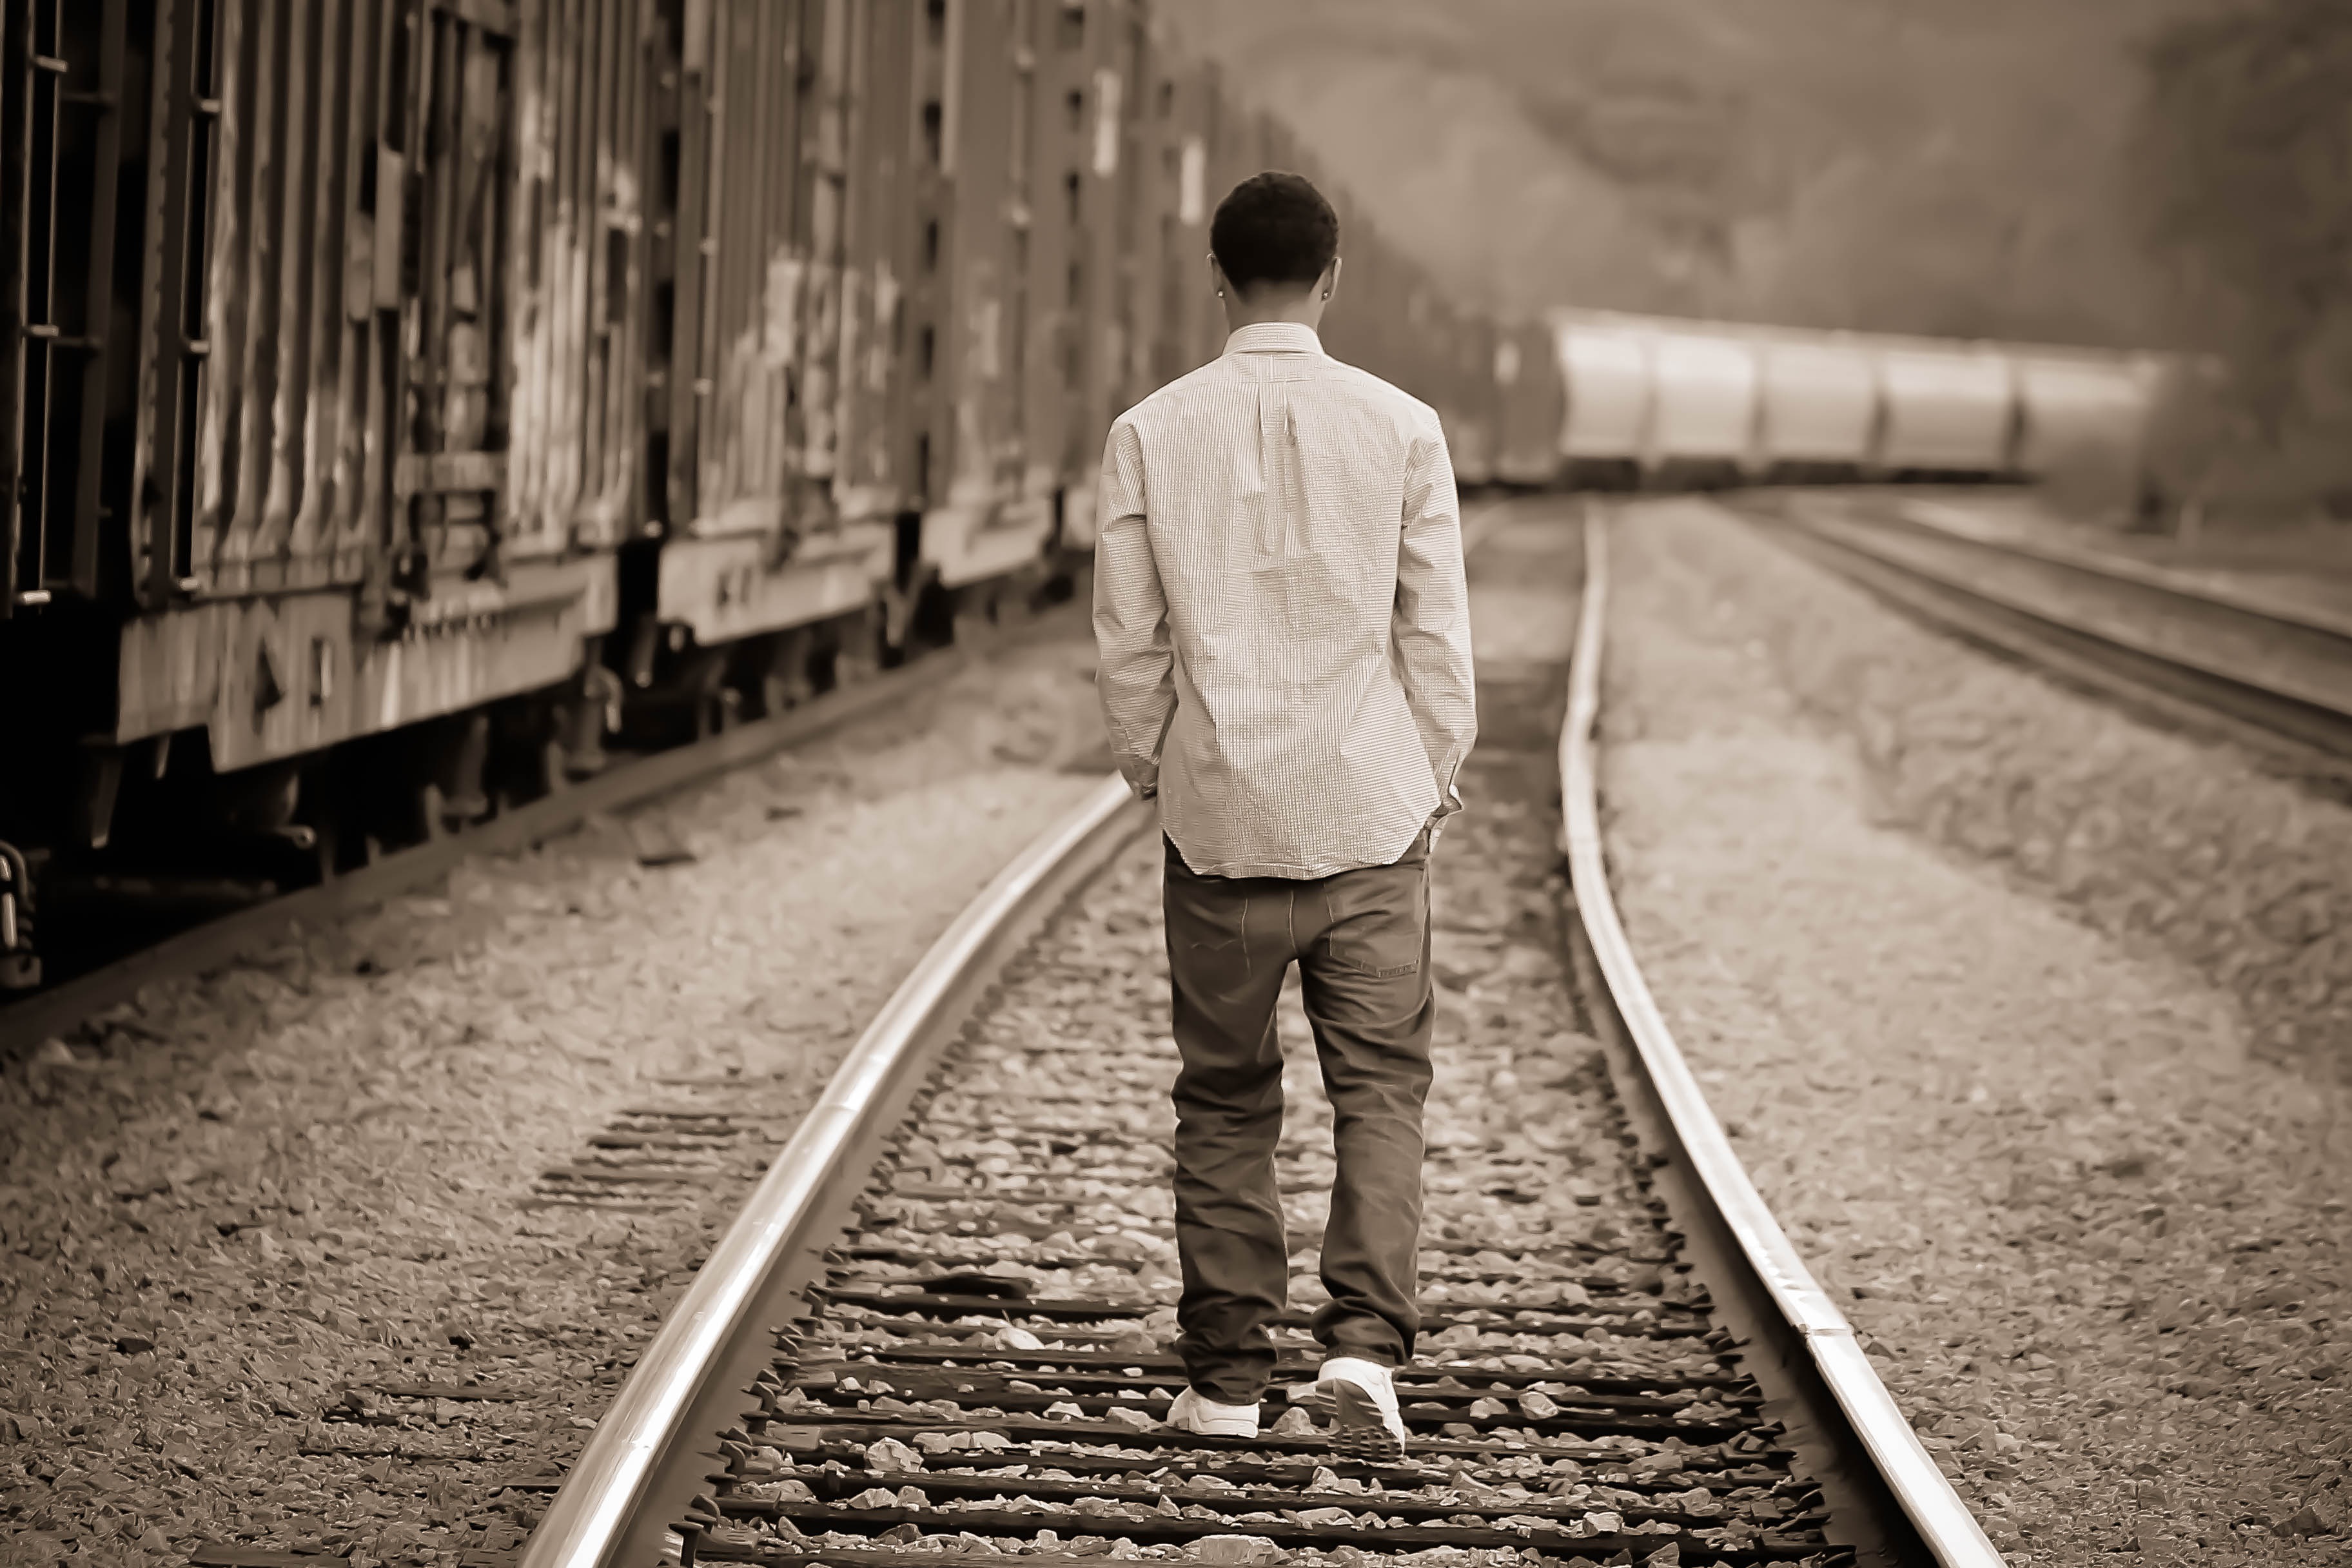
outdoor, walking, person, black and white, people, track, road, white, street, boy, adventure, male, guy, transport, young, traveler, freedom, black, monochrome, infrastructure, photograph, snapshot, discovery, teen, monochrome photography